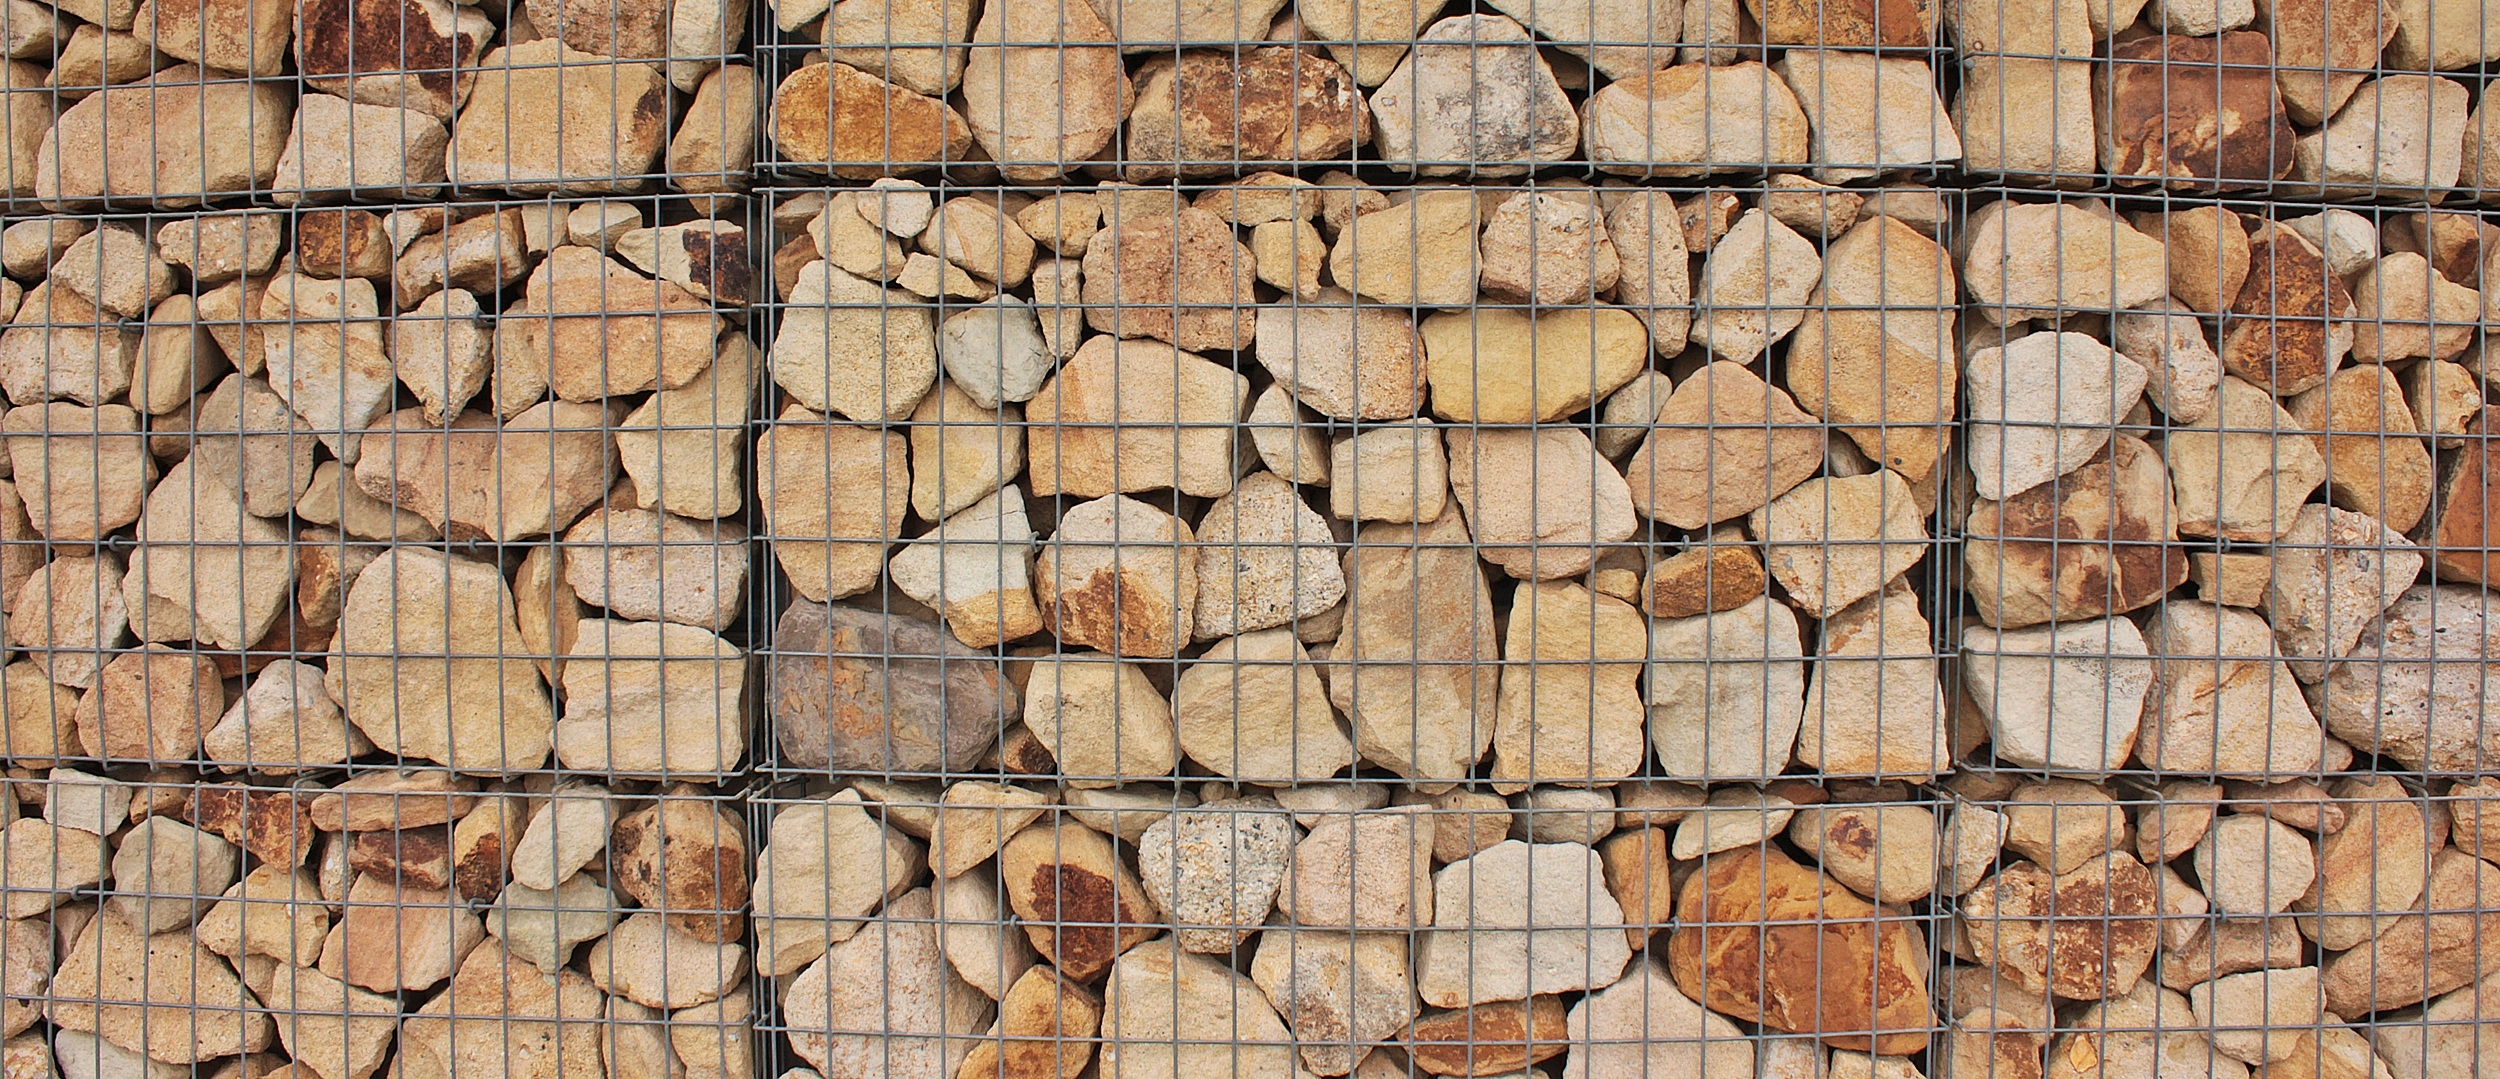
wood, texture, floor, trunk, wall, pattern, brown, soil, stone wall, brick, lumber, stones, art, background, design, beige, grid, brickwork, natural stone, flooring, steingitterbox